Gloversville Free Library

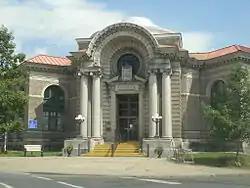
Gloversville Free Library, August 2010

The Gloversville Public Library, located at 58 East Fulton Street in Gloversville, Fulton County, New York, was constructed in 1904 with funds provided by the philanthropist Andrew Carnegie. It is one of 3,000 such Carnegie libraries constructed between 1885 and 1919, and one of 107 in New York State. Carnegie contributed $50,000 toward the cost to build. His name is inscribed on the building's entrance.